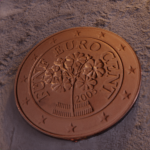
Coin value: 5cents
Country: at
Edition: standard